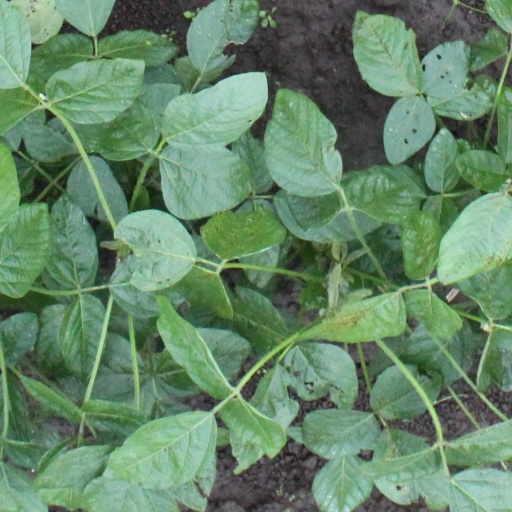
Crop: soybean